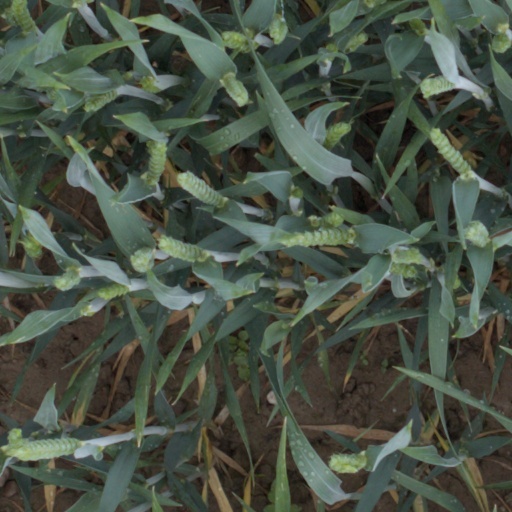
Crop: wheat